Kutao station

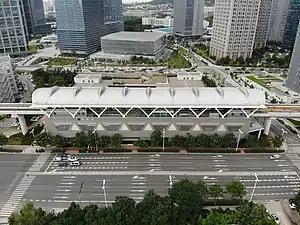

Kutao is a station on the Oceantec Valley Line of the Qingdao Metro. It opened on 23 April 2018.